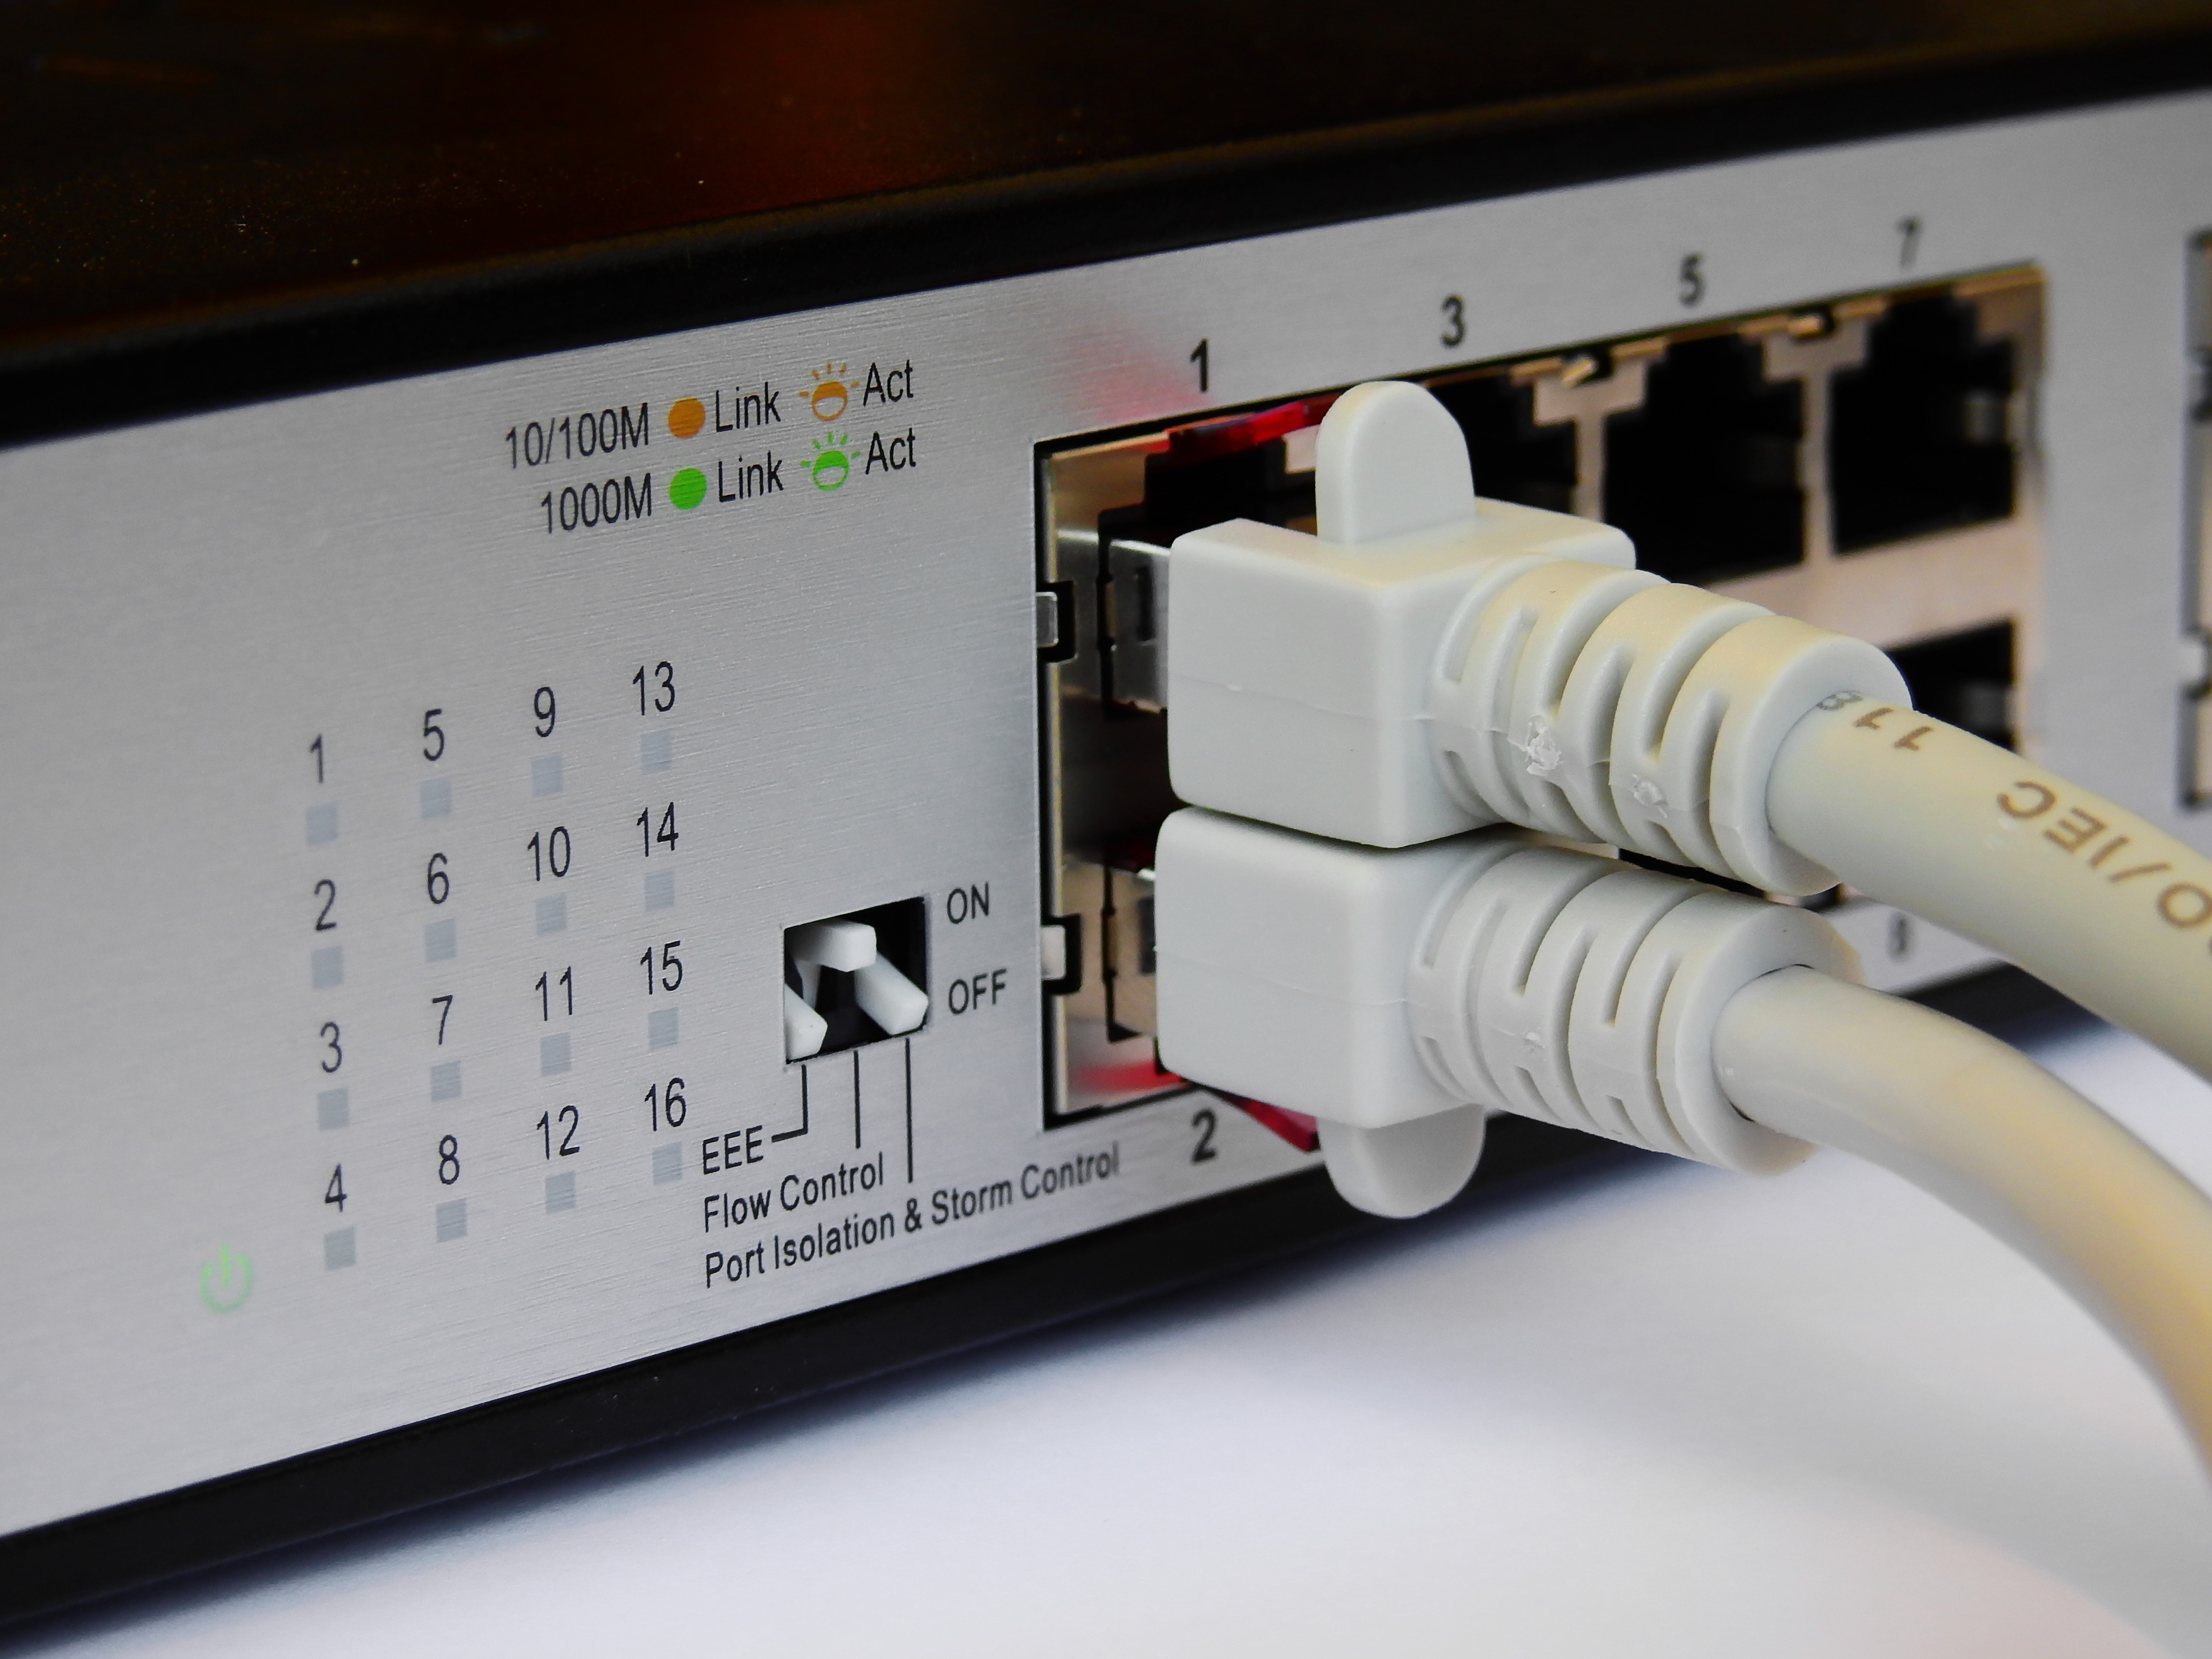
switch, network, data processing, it, ethernet, connection, data, patch cable, lan, internet, distributor, technology, network cables, network technology, electronics, hardware, component, computer, server